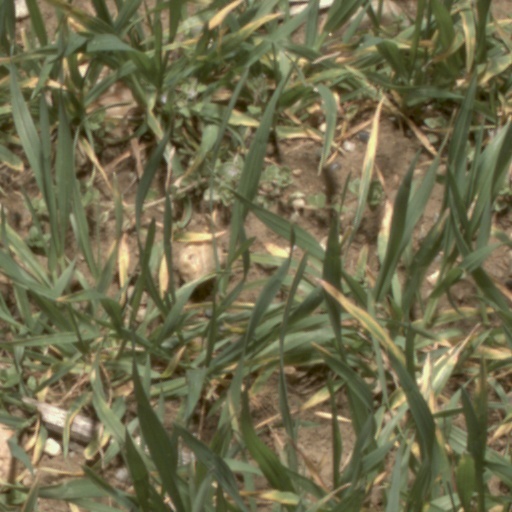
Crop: wheat